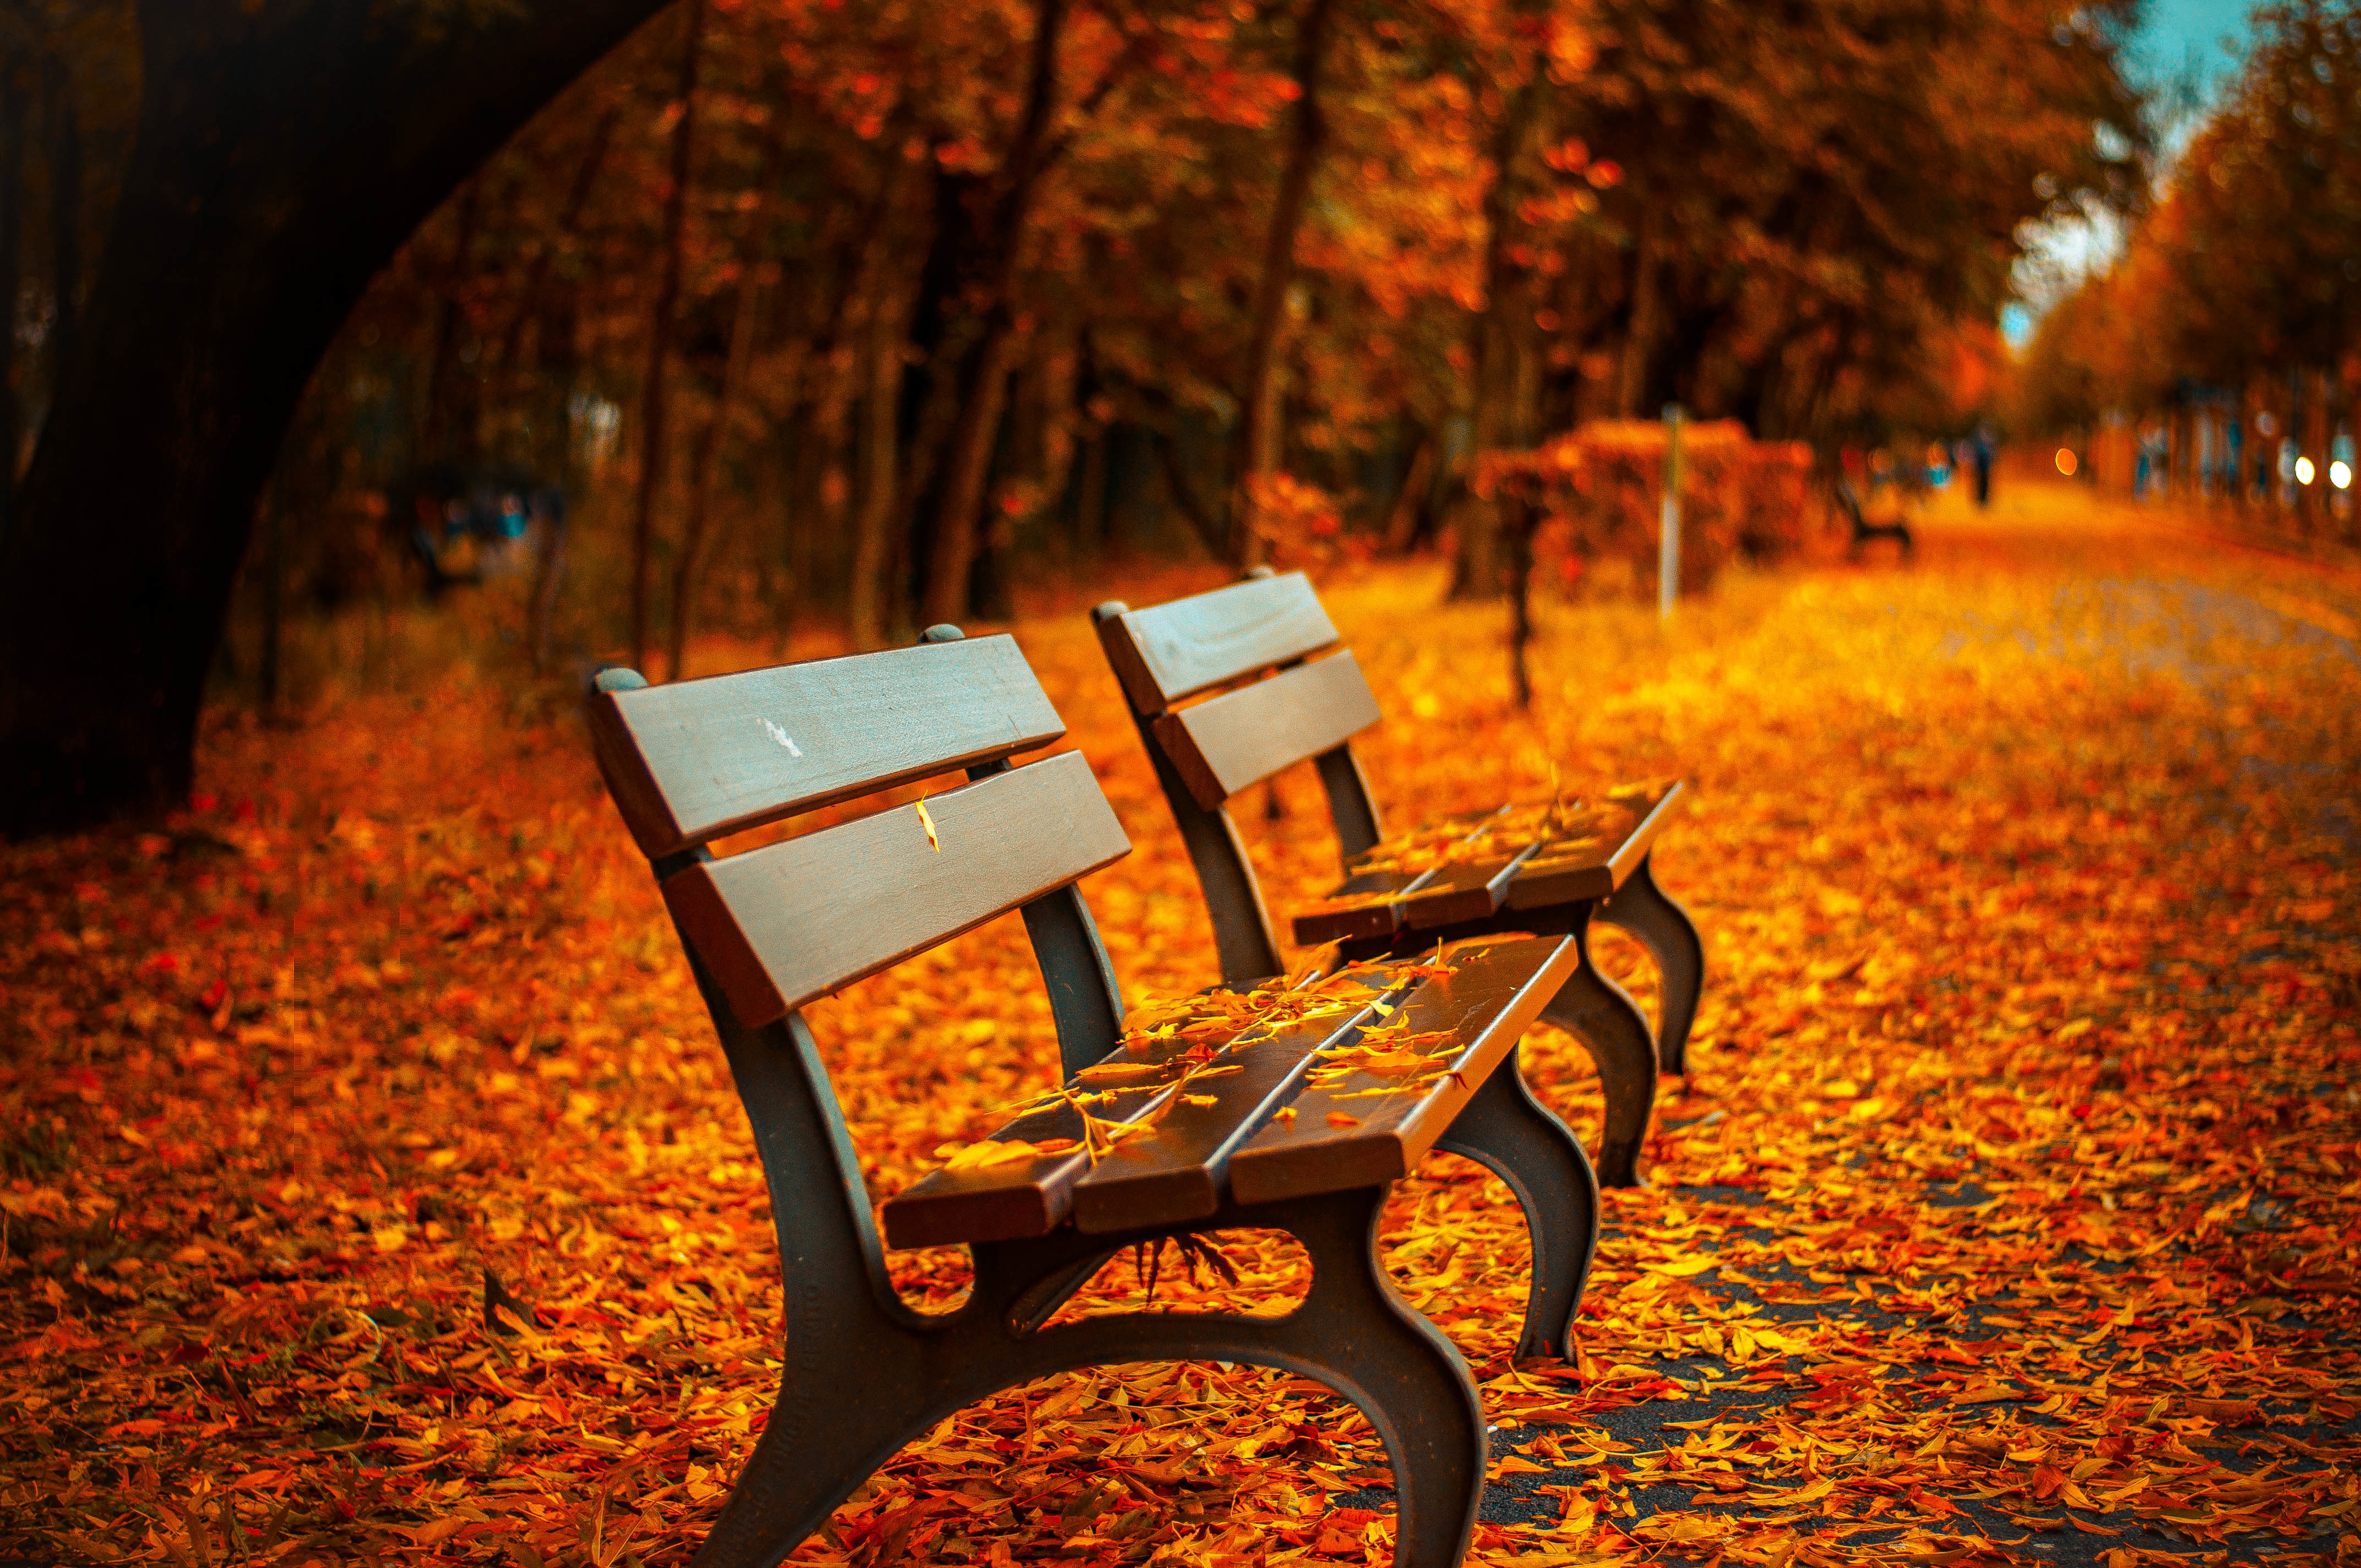
tree, light, bench, night, photography, sunlight, morning, leaf, fall, foliage, evening, reflection, color, autumn, park, darkness, season, computer wallpaper